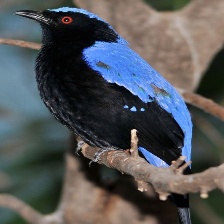
Species: FAIRY BLUEBIRD
Scientific name: IRENA